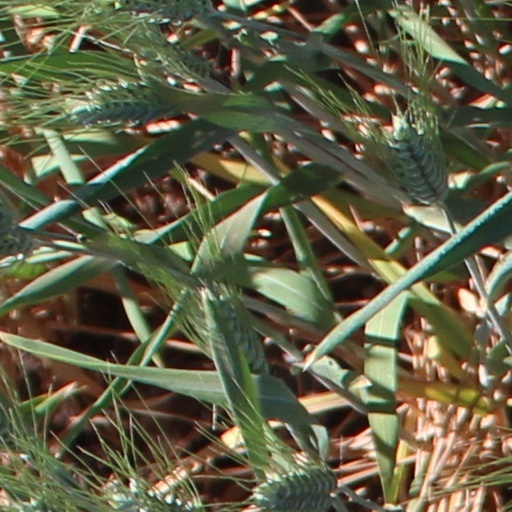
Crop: wheat